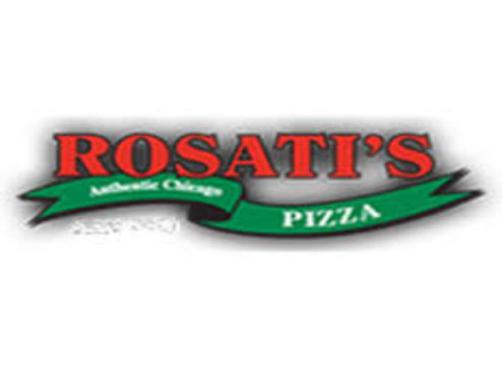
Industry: Food